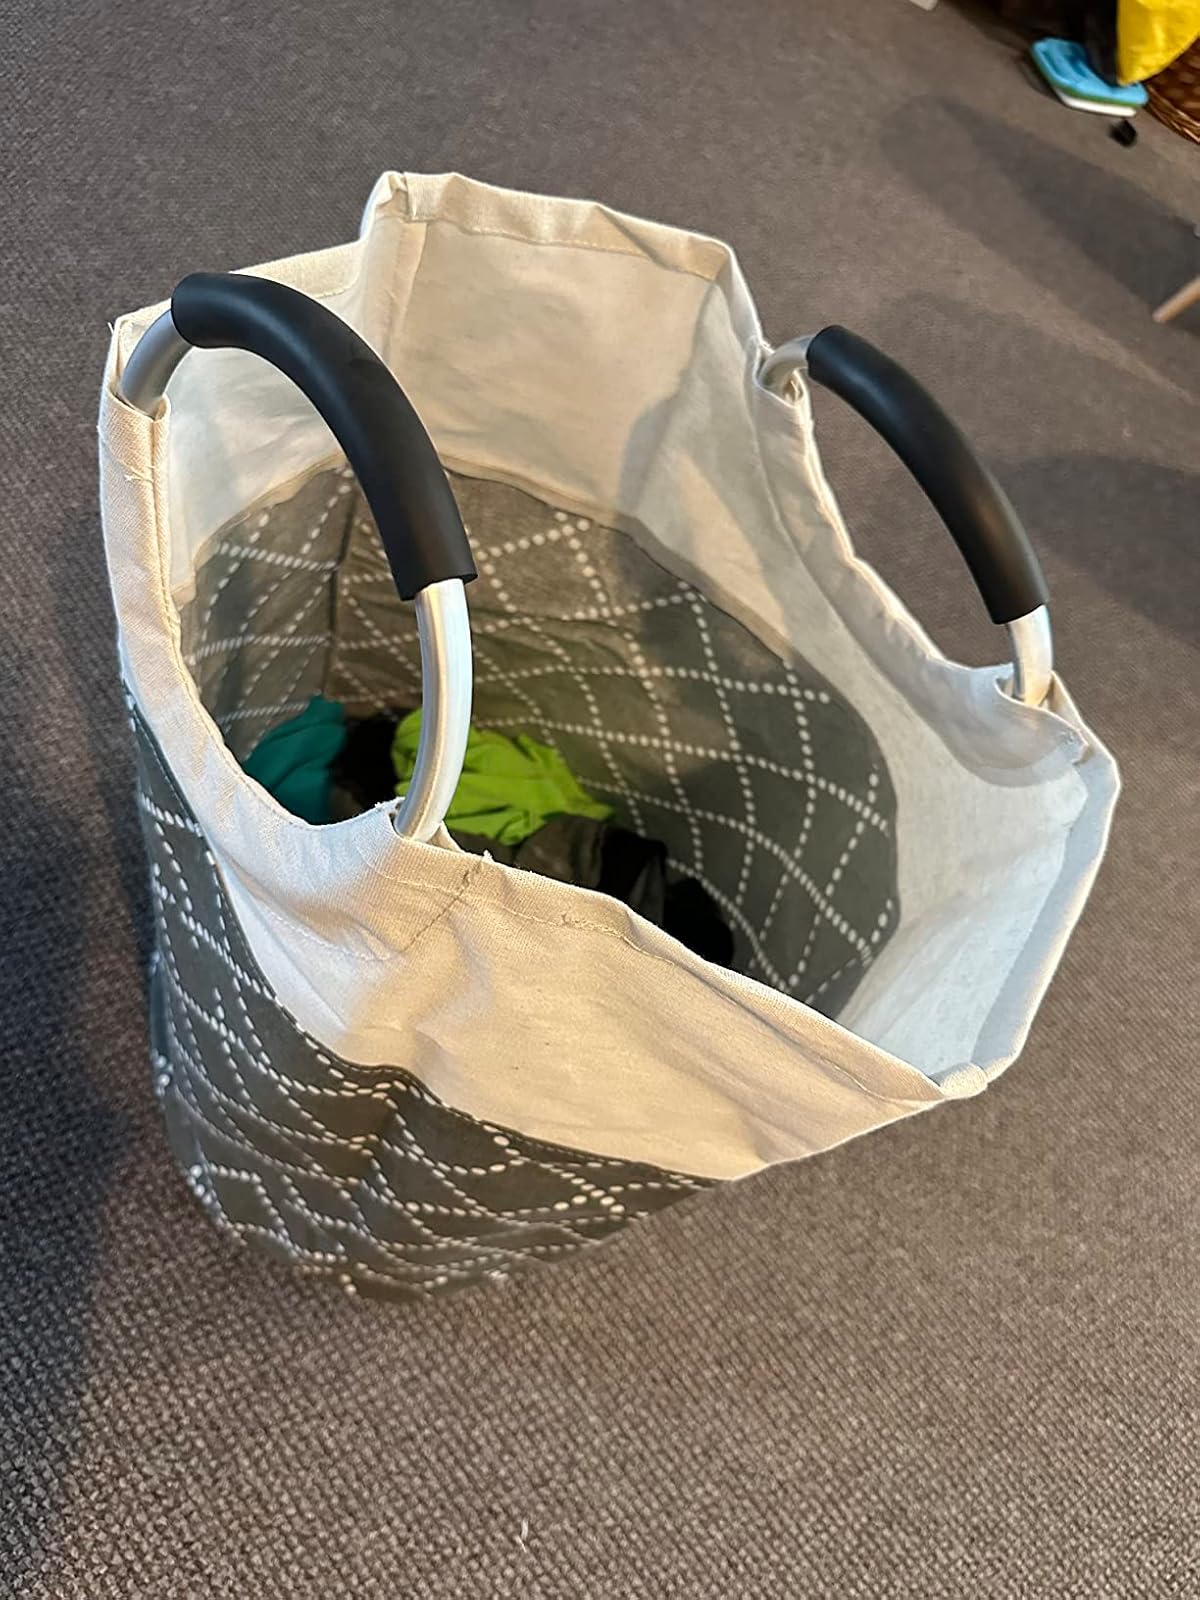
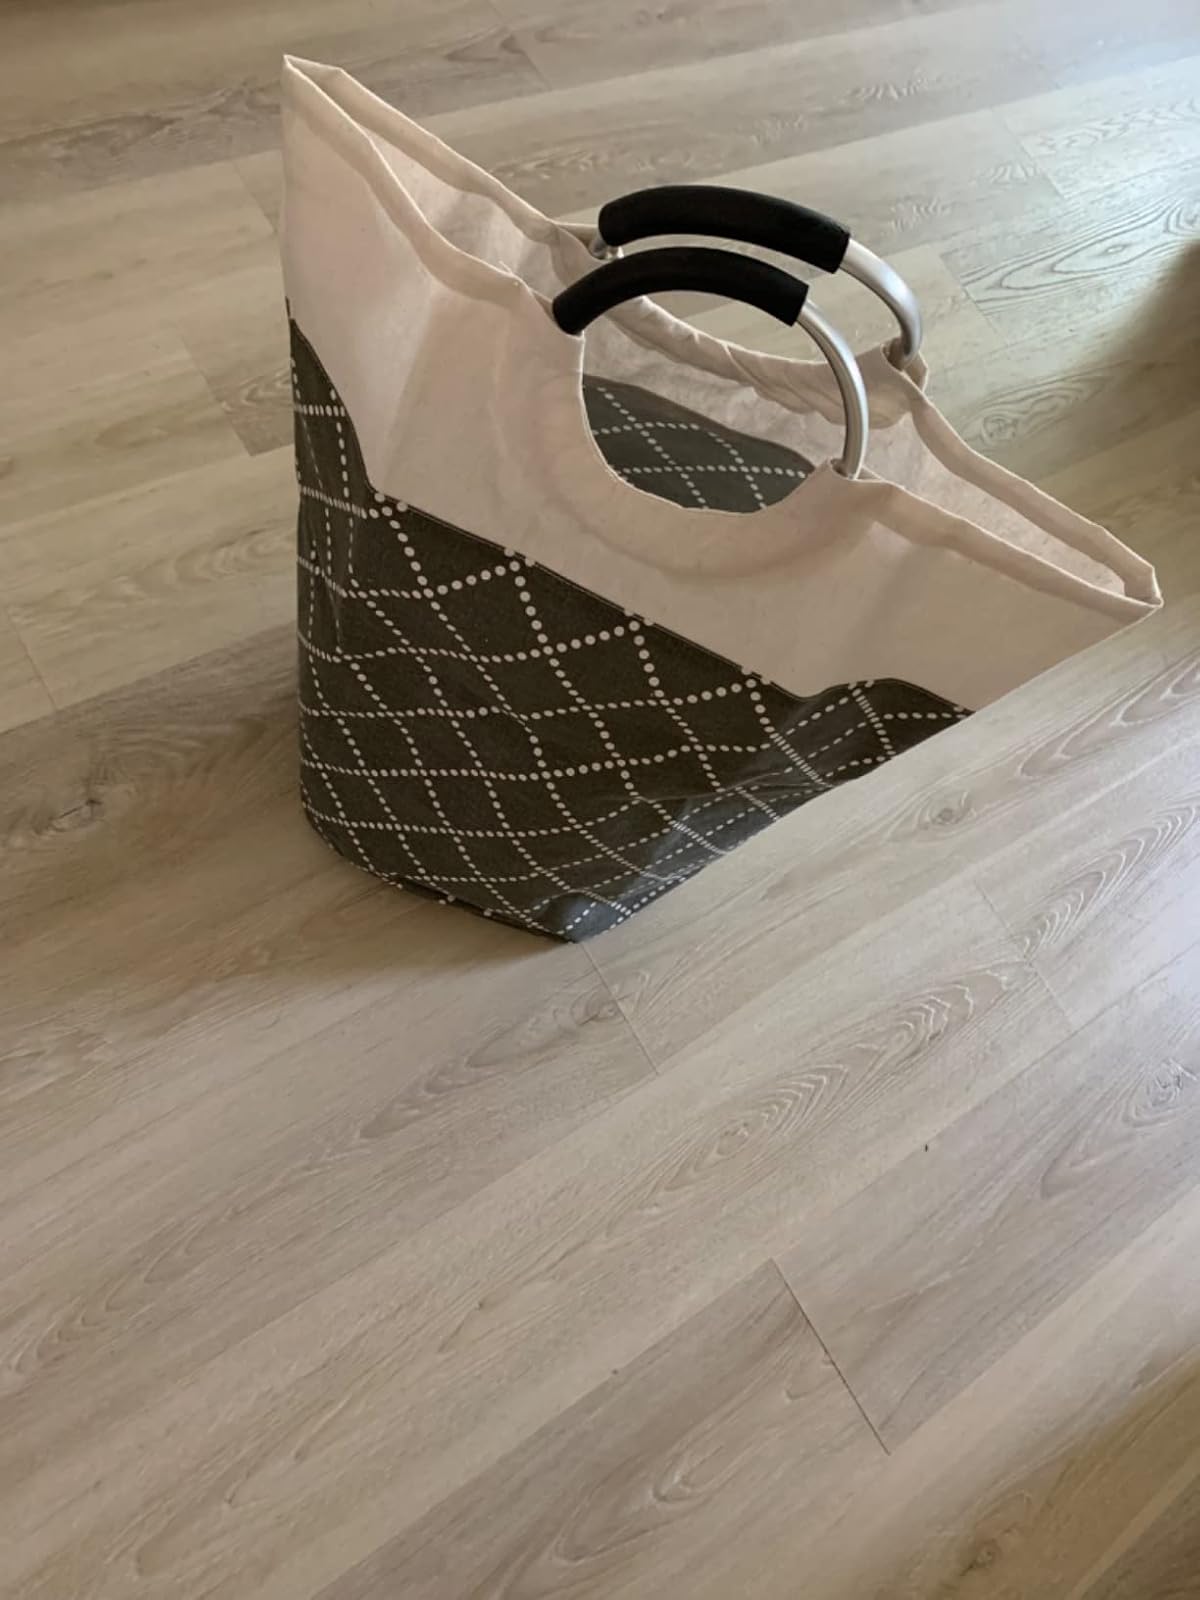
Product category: items_hamper
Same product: yes